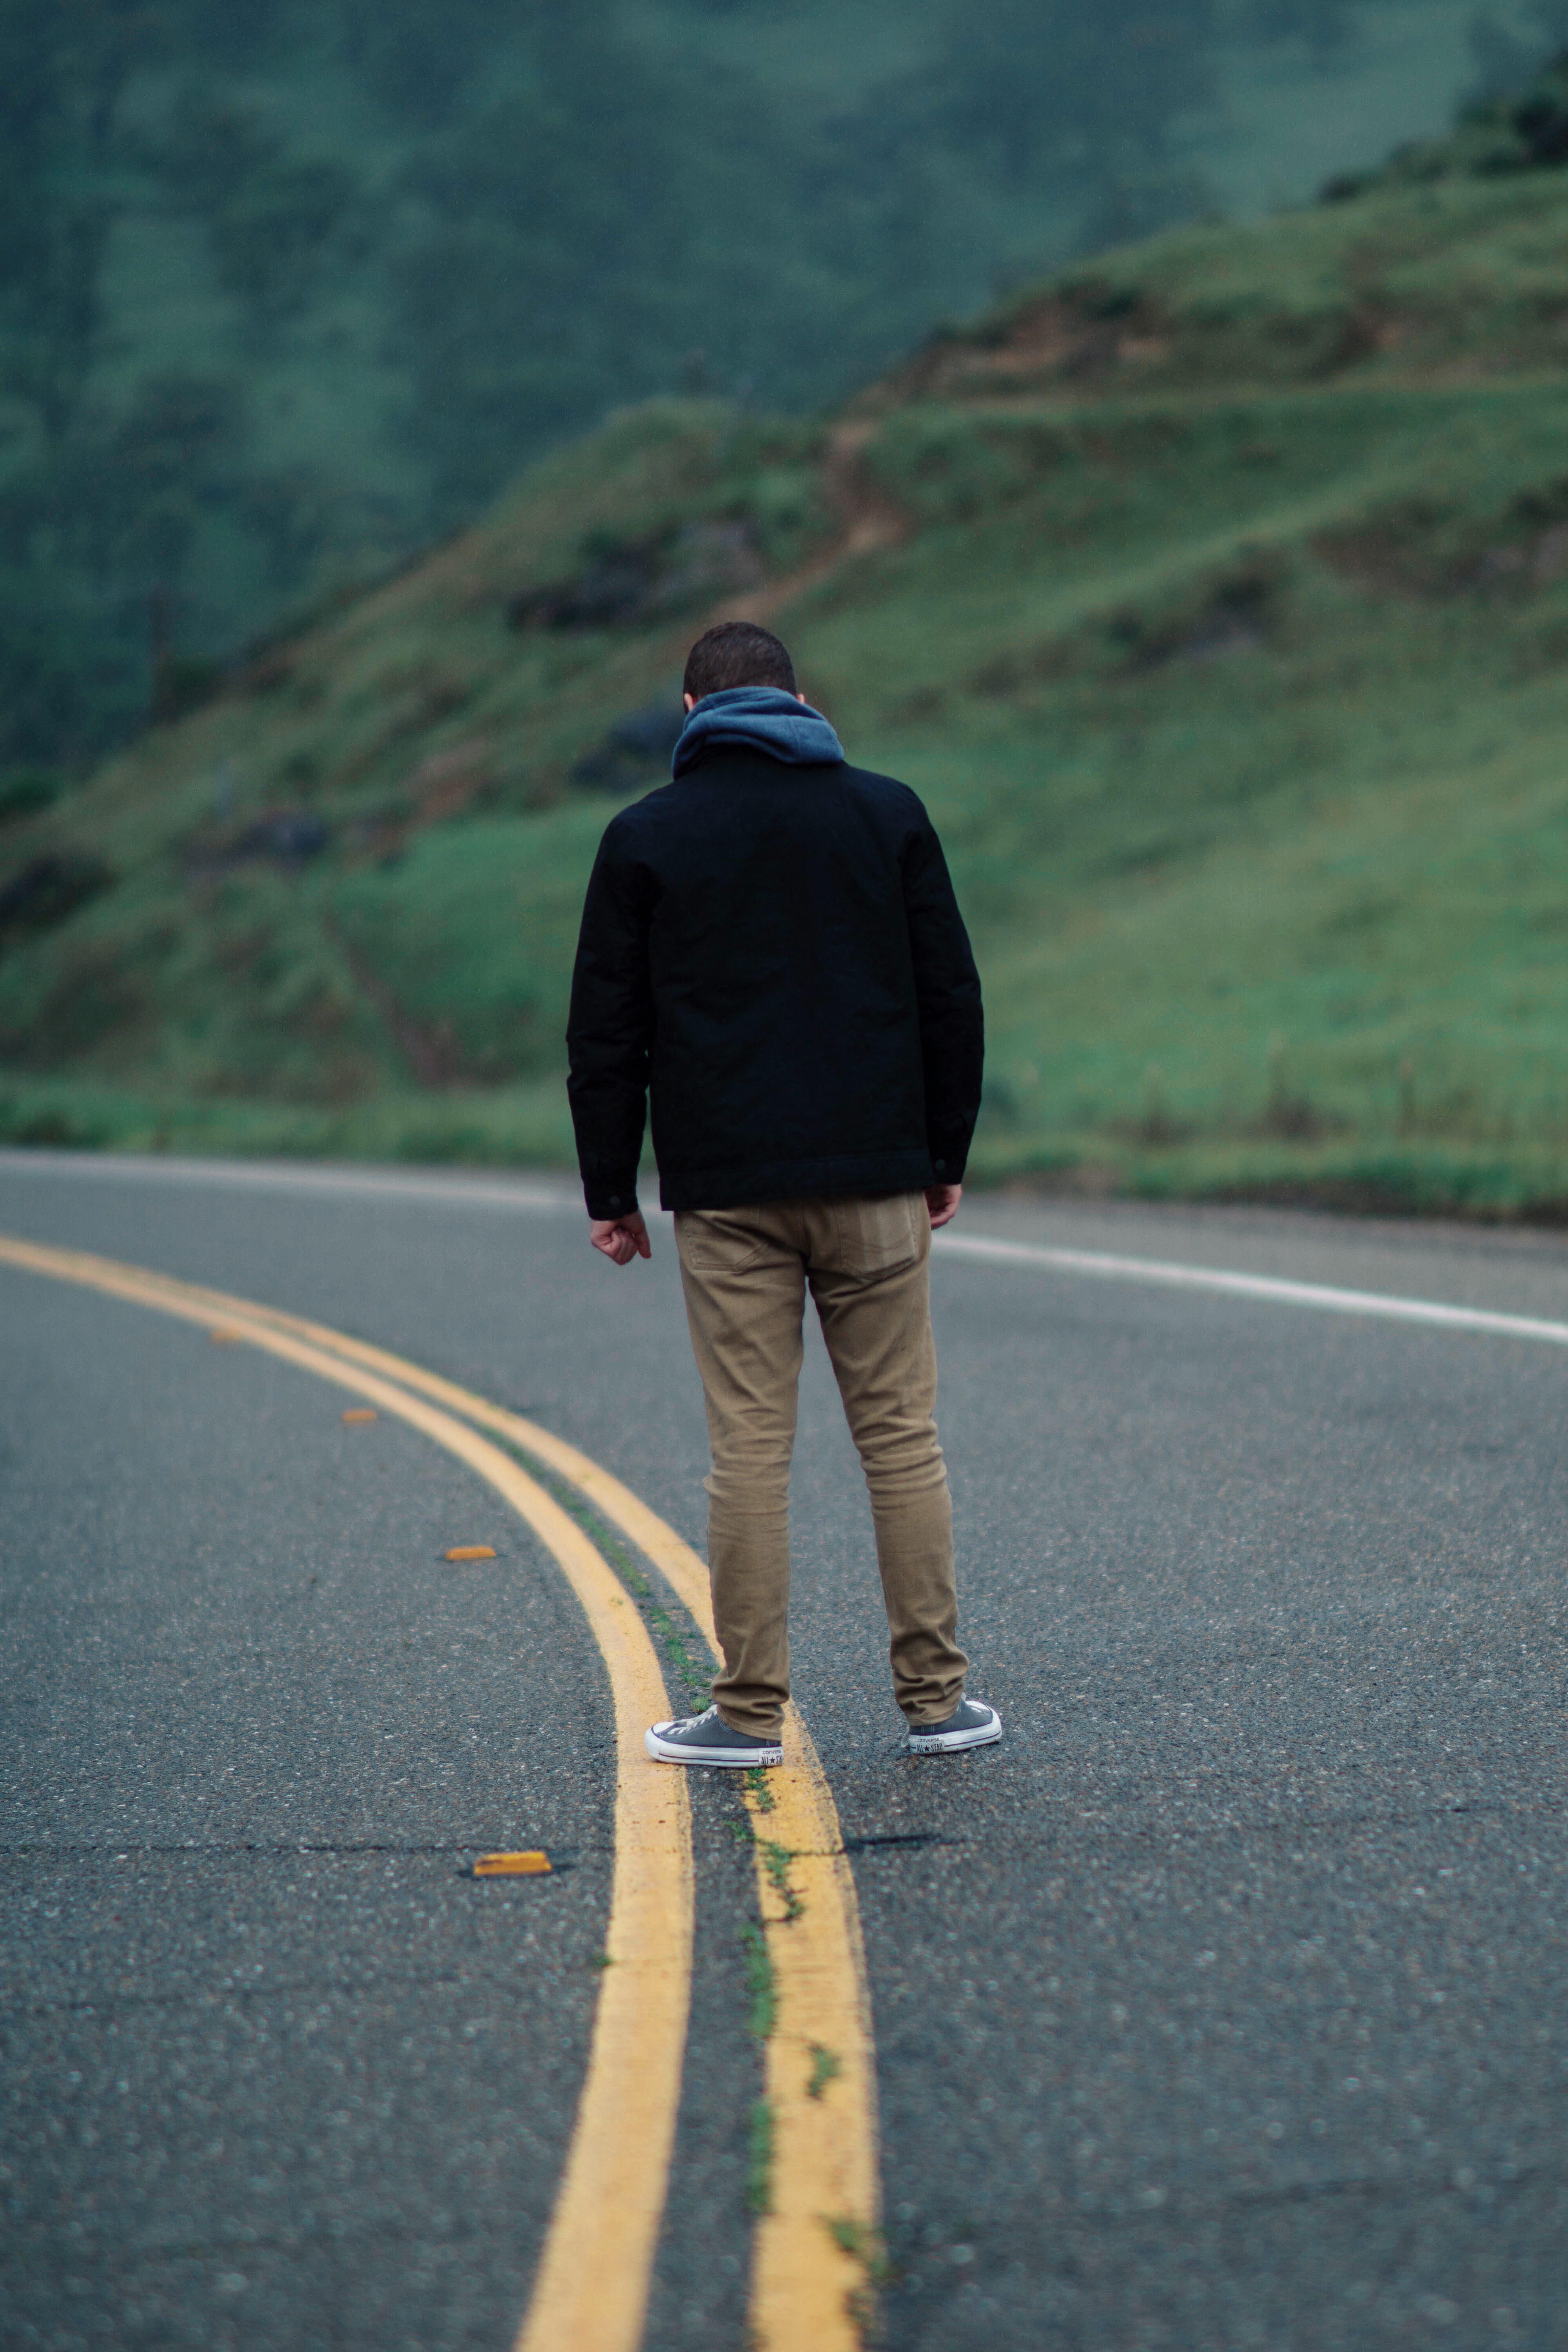
walking, road, blue, infrastructure